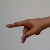
The image shows a hand gesture representing the letter 'P' in Indian Sign Language.